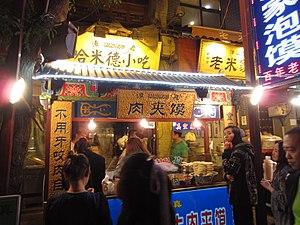
Le rou jia mo également appelé, est une sorte de petit sandwich, constitué d'un petit pain rond, au milieu duquel on place de la viande, généralement mélangée à du poivron ou piment vert, typique de la cuisine du Shaanxi, dans le nord-ouest de la République populaire de Chine.